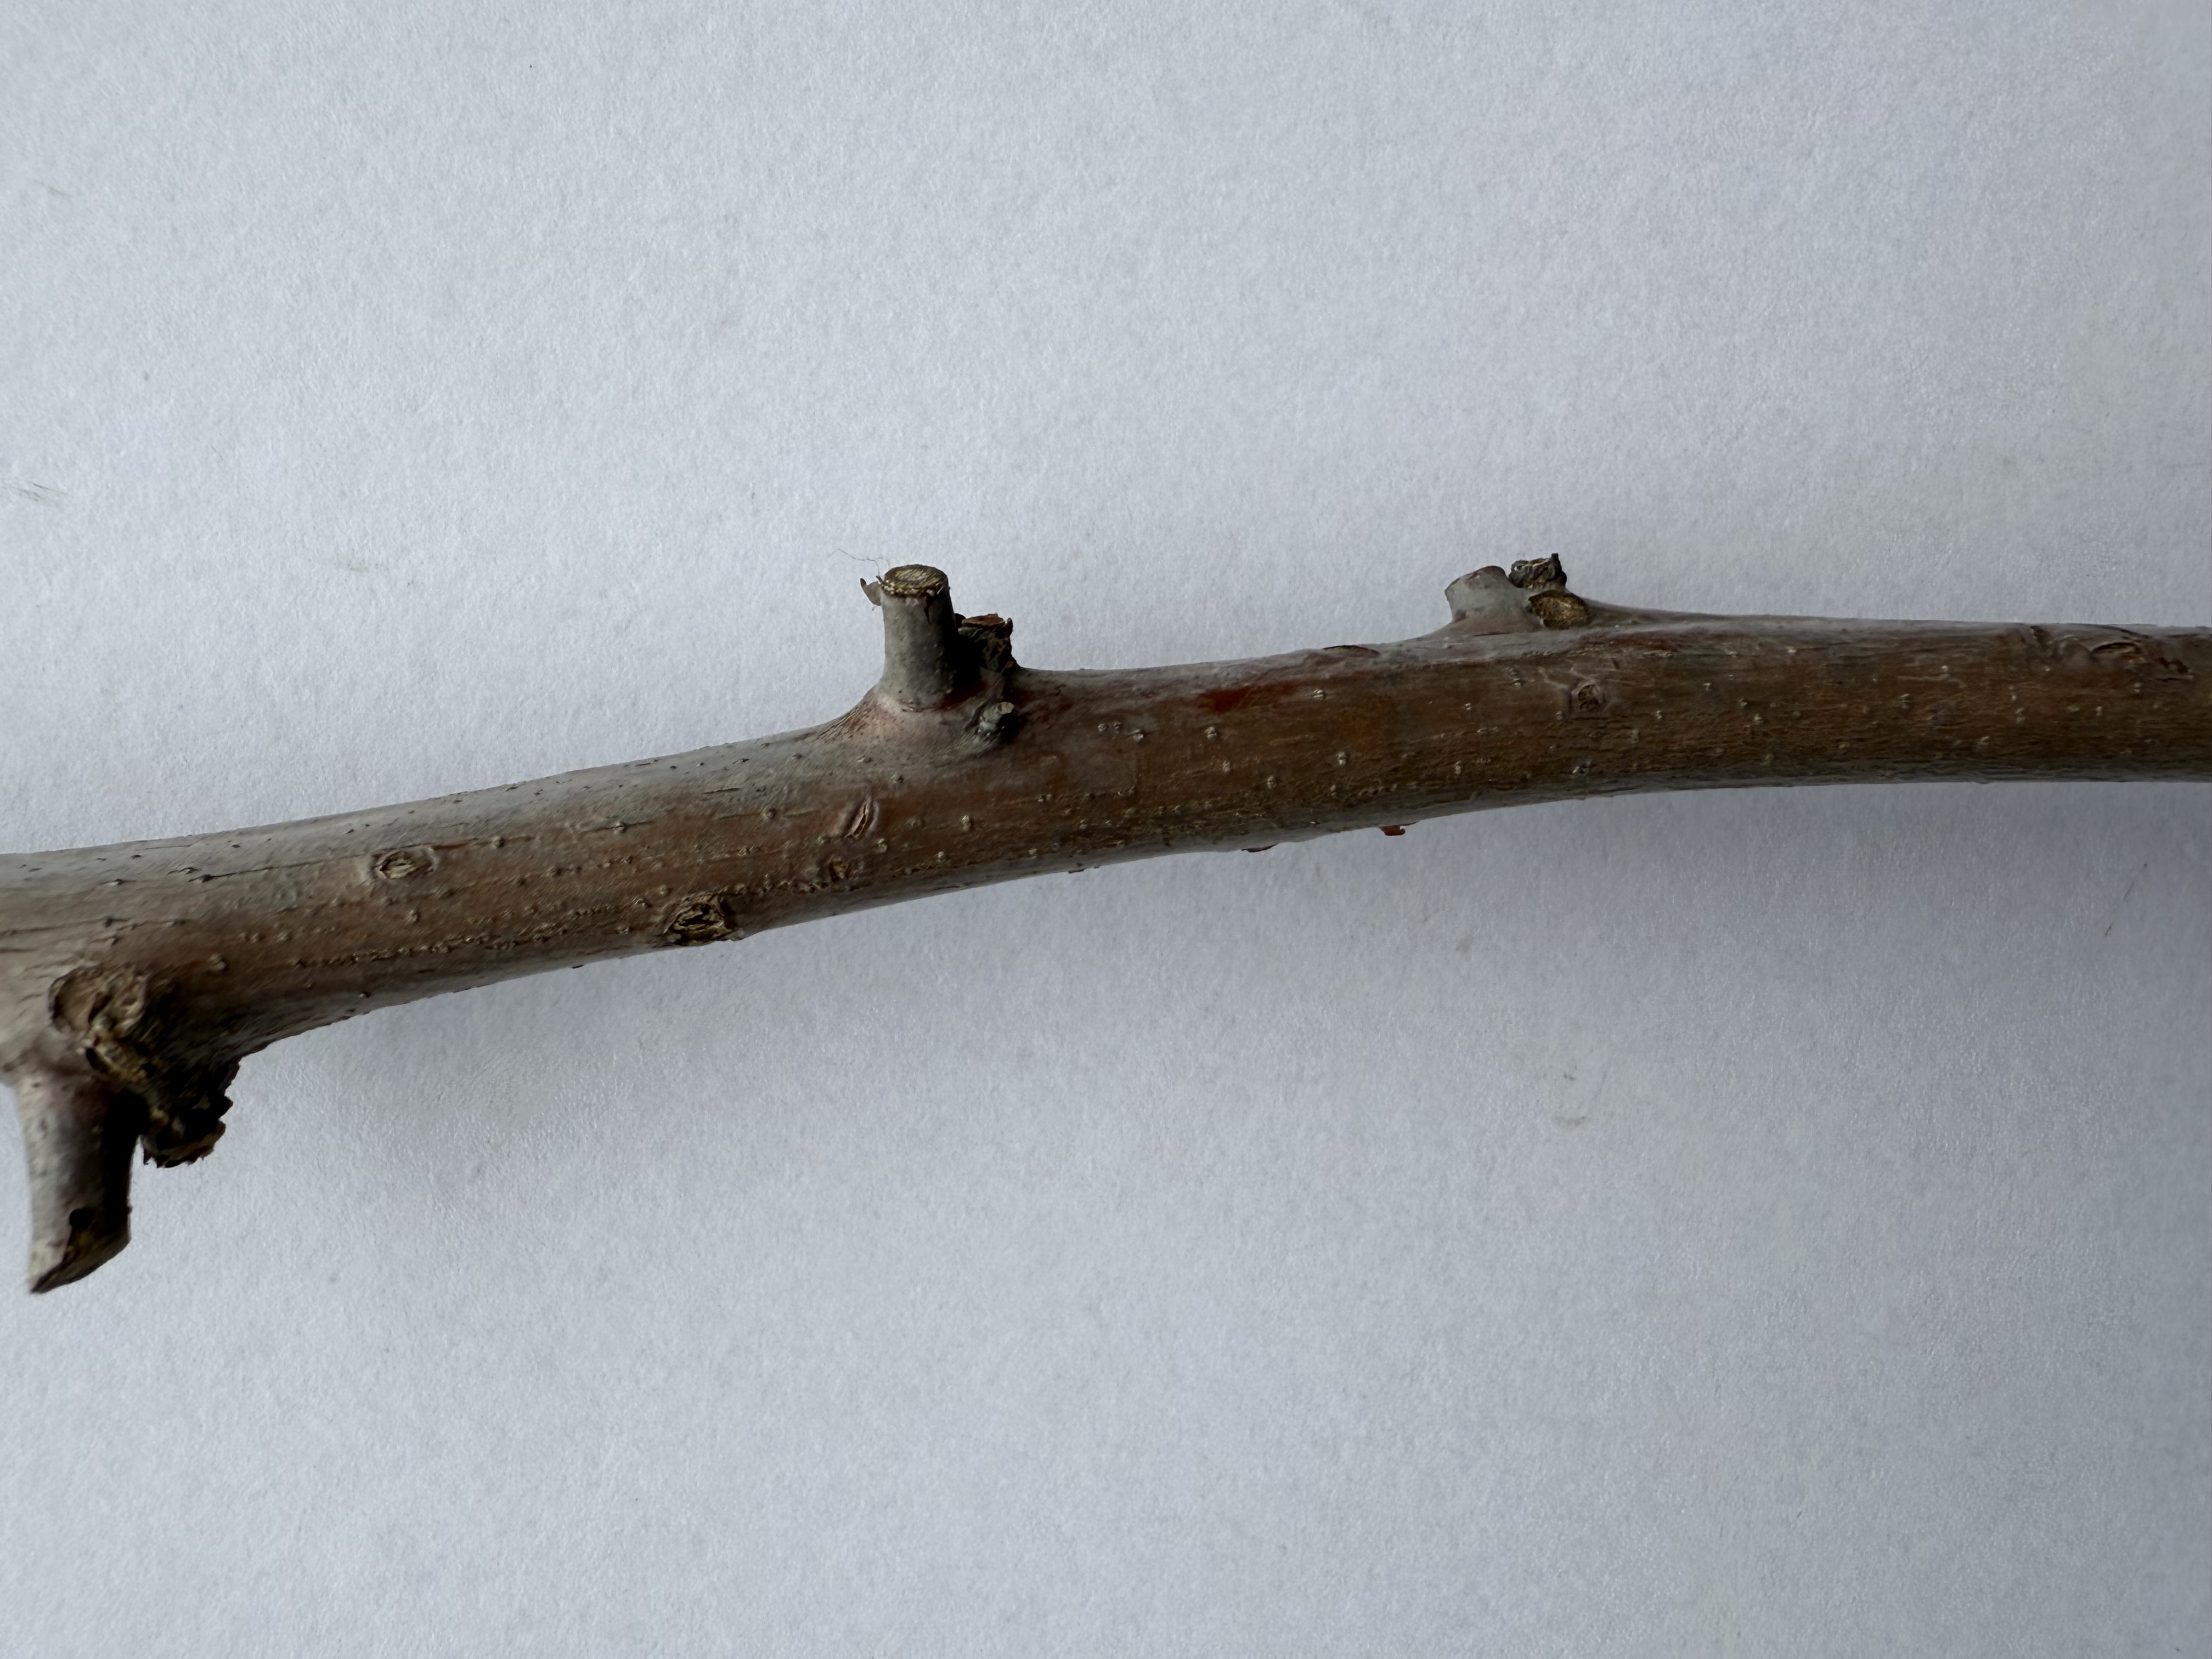
Variety: Jujube